Lisgoold GAA

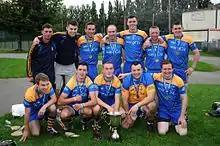
A Squad photo of the 2014 Junior Hurling Sevens Squad 2014 Captained by Ciaran Cronin.

Panel: Ciaran Cronin (Captain), John Cronin, Maurice O'Connell, Jer O'Connell, Noel Connery, Cathal Cashman, John Cashman, Jamie Woods, Denis O’Brien, Andrew O’Donovan.